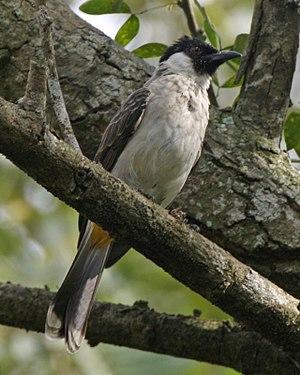
Le Bulbul cul d'or est une espèce de passereau appartenant à la famille des Pycnonotidae.